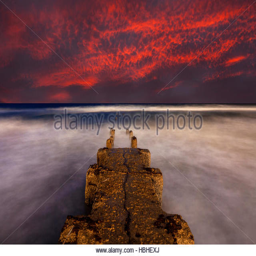
stone pier at sunset during a storm